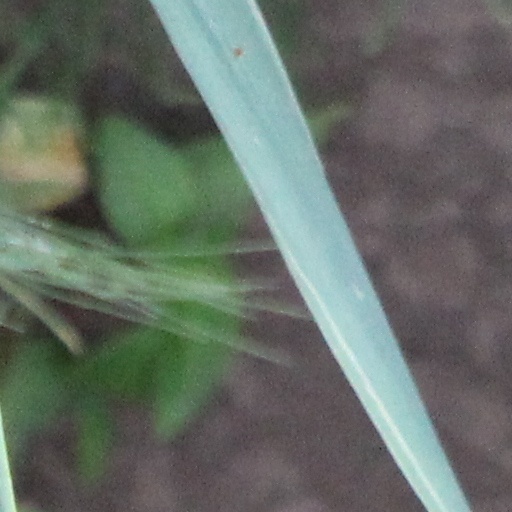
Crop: wheat